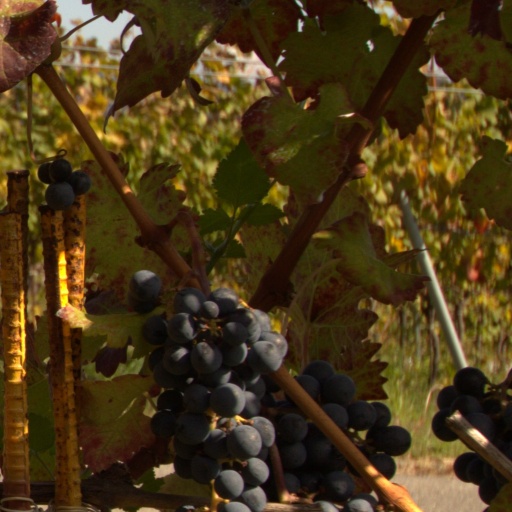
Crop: grape